Father Healy of Little Bray

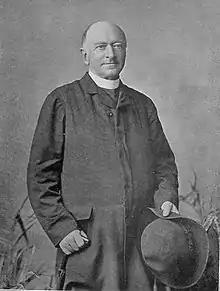
Father James Healy of Little Bray

James Healy (1824–1894) was an Irish priest of the Roman Catholic Church who was famous in his day as a wit and conversationalist.